Junior Paulo (rugby league, born 1993)

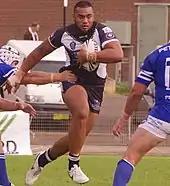
Paulo playing for Wentworthville in the NSW Cup in 2014

In Round 10 of the 2013 NRL season, Paulo made his NRL debut for the Parramatta Eels against the St. George Illawarra Dragons off the interchange bench in the Eels 32–12 loss at WIN Stadium. On 5 July 2013, Paulo extended his contract with the Parramatta club for a further three-years until the end of the 2016 season. In round 22 against the Wests Tigers, Paulo scored his first NRL career try in the Eels 26–22 win at Parramatta Stadium. Paulo finished his debut year in the NRL with him playing in 11 matches and scoring a try for the Parramatta Eels in the 2013 NRL season.